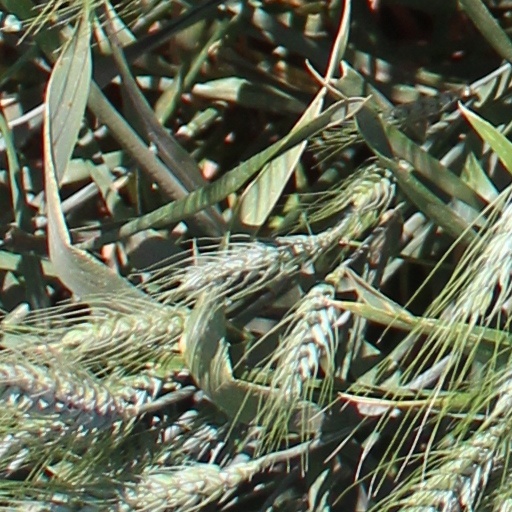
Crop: wheat